Percy Pickard

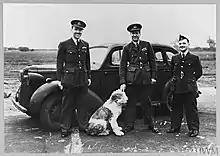
Wg Cdr Thomas Hope, Gp Capt. Charles Pickard with 'Ming', and Squadron Adjutant Flt Lt Johnson at RAF Lissett, 1943

New Year's revelry saw Pickard fracturing his wrist. He had mastered the trick of drinking while being held upside down, with his feet held on the ceiling, he celebrated the New Year. On this night his mates were not firmly fixed and, with their support wavering, he fell to the ground, fracturing his wrist. The mishap had little impact on his operational readiness, as he continued to fly pick-up missions with his wrist in a plaster cast.